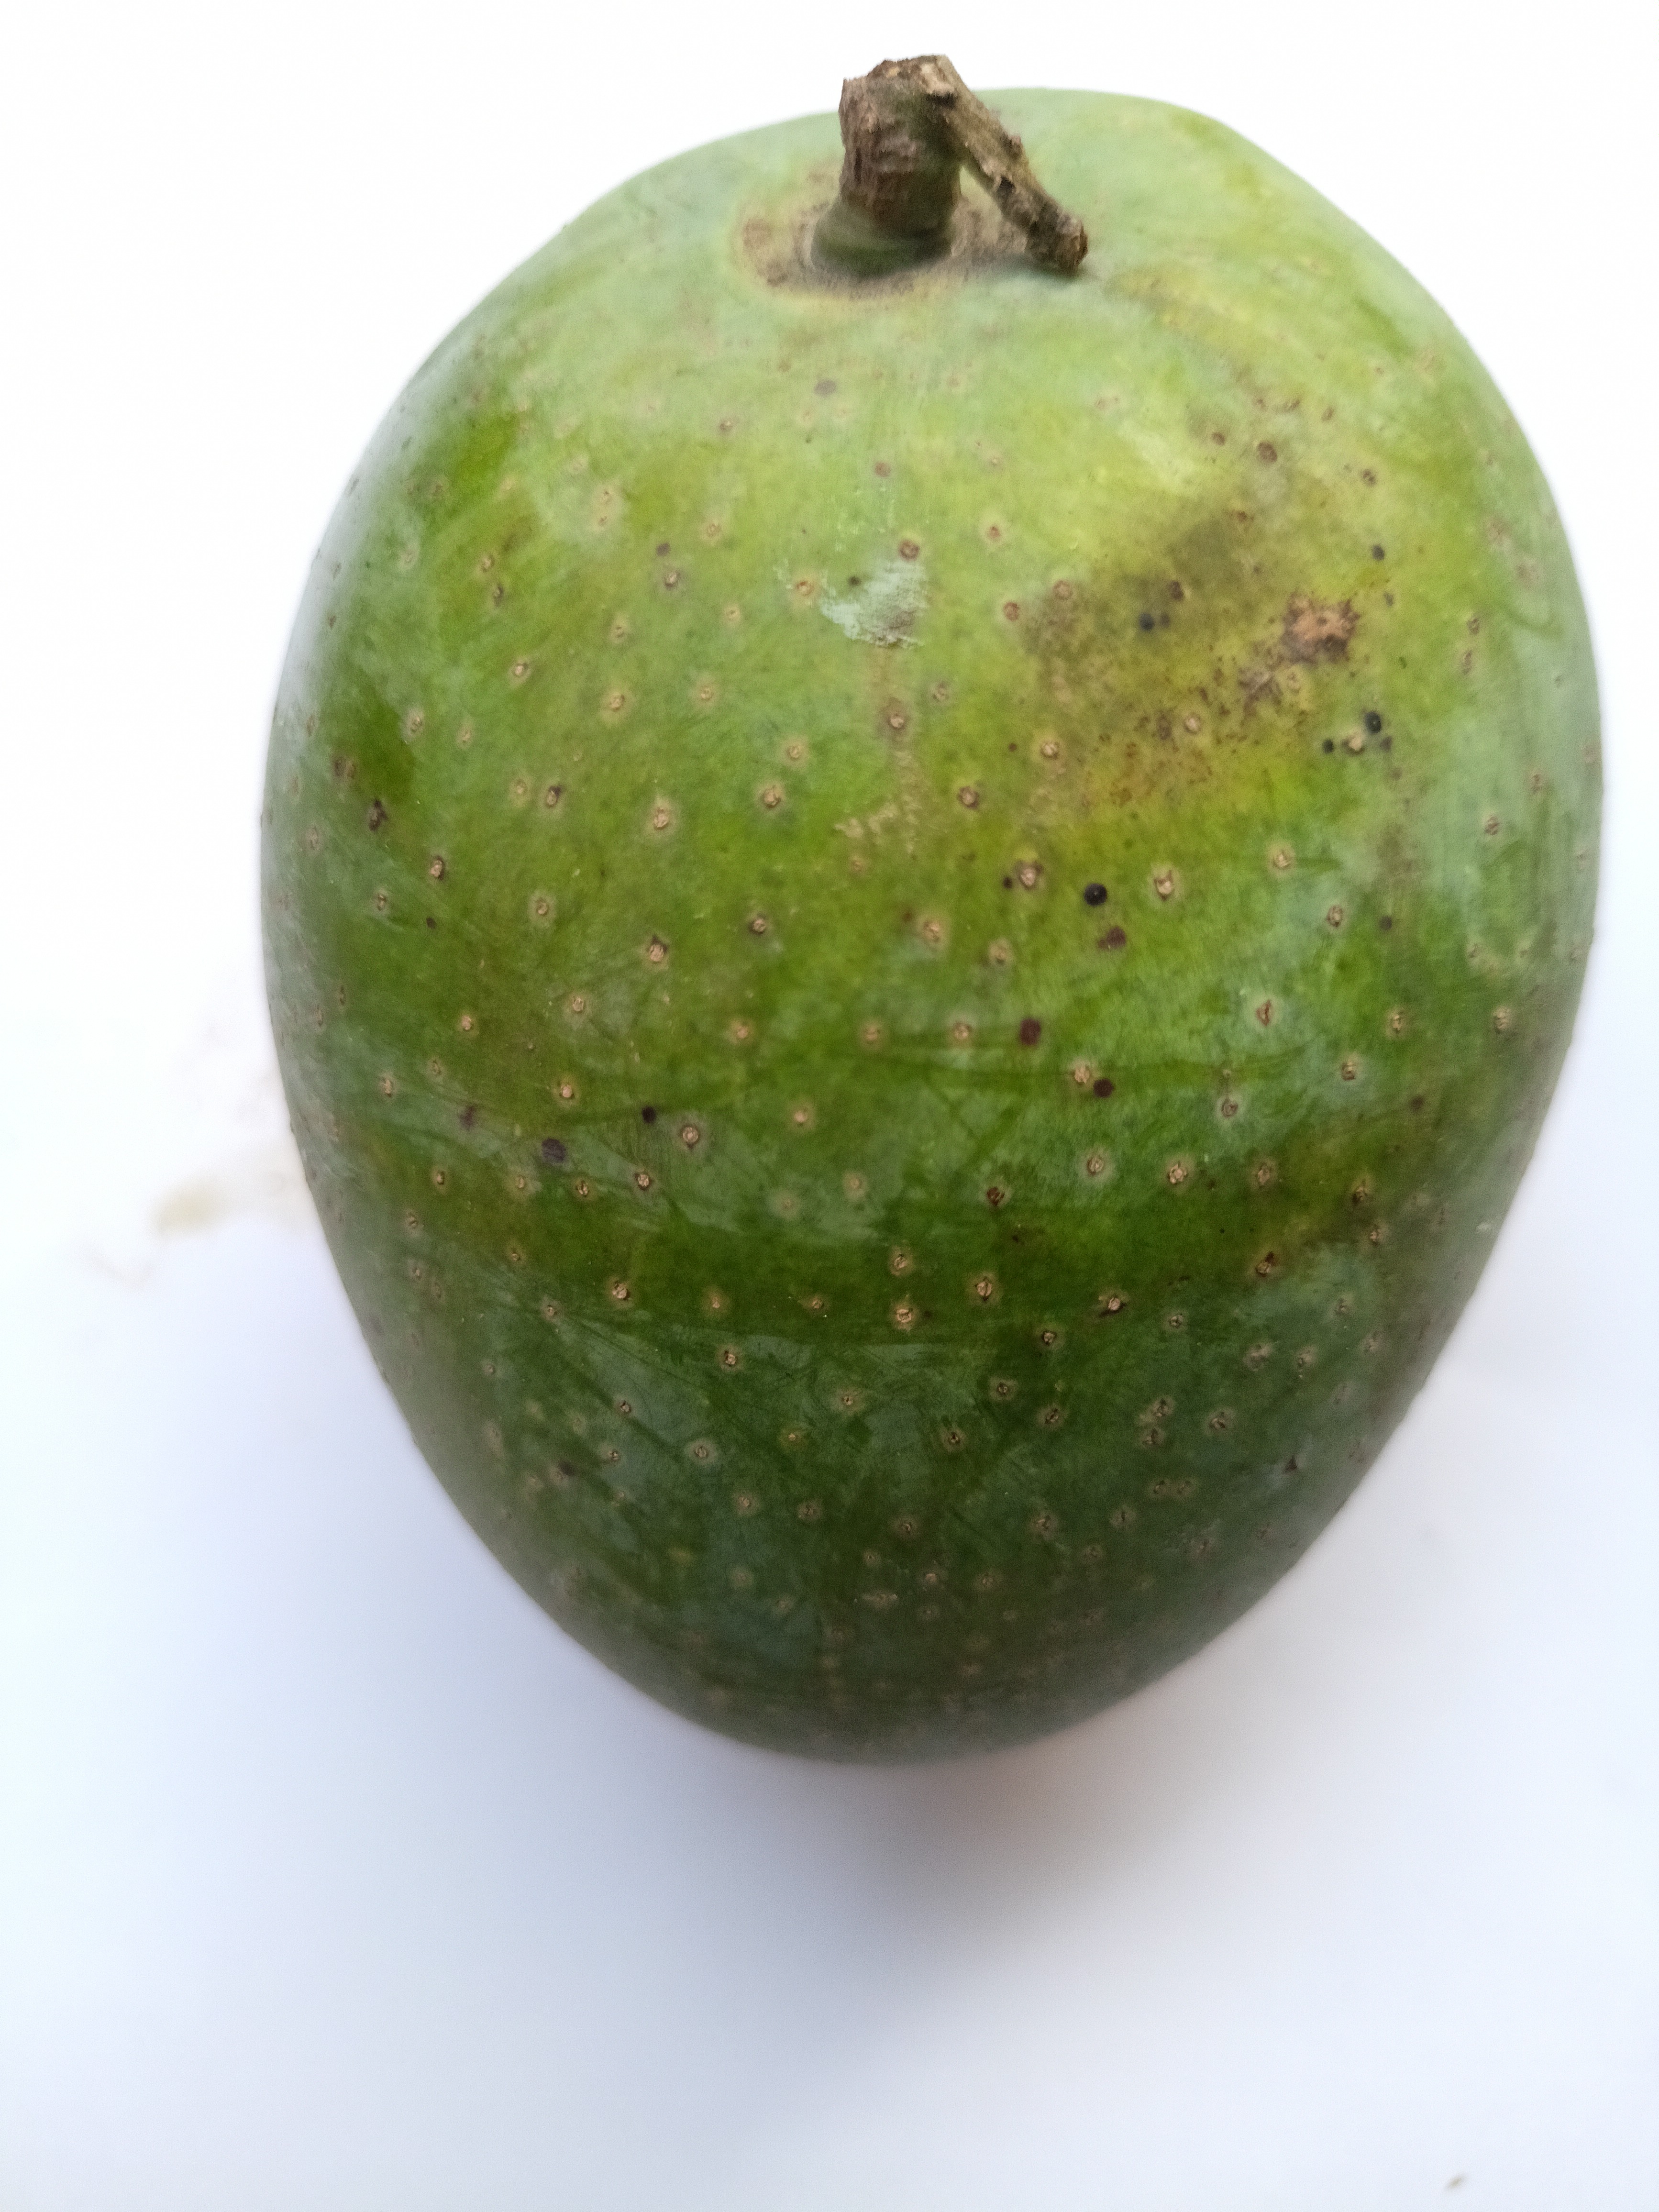
Mango variety: GopalBhog